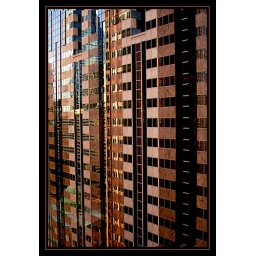
Shot from a 20th floor balcony in Philadelphia PA USA.